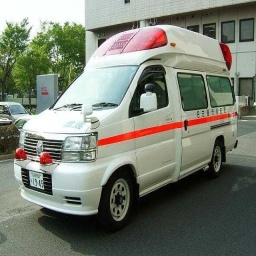
Label: ambulance